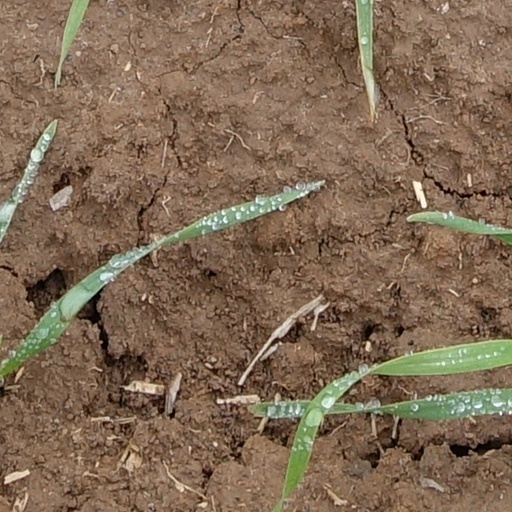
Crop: wheat